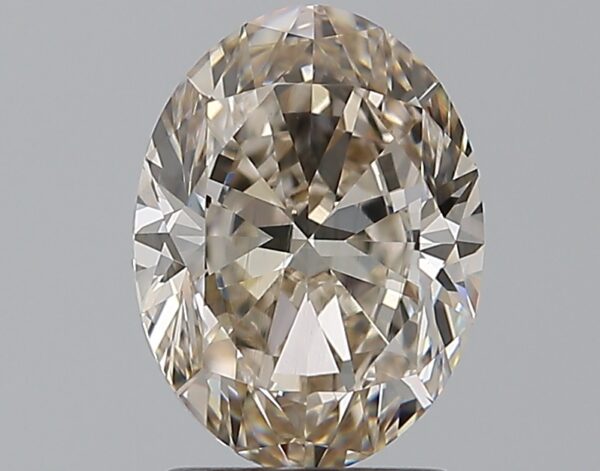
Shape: oval
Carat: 2.01
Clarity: VVS2
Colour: L
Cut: EX
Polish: EX
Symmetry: EX
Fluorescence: F
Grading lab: GIA
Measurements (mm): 9.37 x 6.99 x 4.46